Boeing C-17 Globemaster III

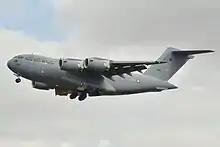
Qatar Emiri Air Force C-17

The Canadian Armed Forces had a long-standing need for strategic airlift for military and humanitarian operations around the world. It had followed a pattern similar to the German Air Force in leasing Antonovs and Ilyushins for many requirements, including deploying the Disaster Assistance Response Team (DART) to tsunami-stricken Sri Lanka in 2005; the Canadian Forces had relied entirely on leased An-124 "Ruslan" for a Canadian Army deployment to Haiti in 2003. A combination of leased "Ruslans", Ilyushins and USAF C-17s was also used to move heavy equipment to Afghanistan. In 2002, the Canadian Forces Future Strategic Airlifter Project began to study alternatives, including long-term leasing arrangements.